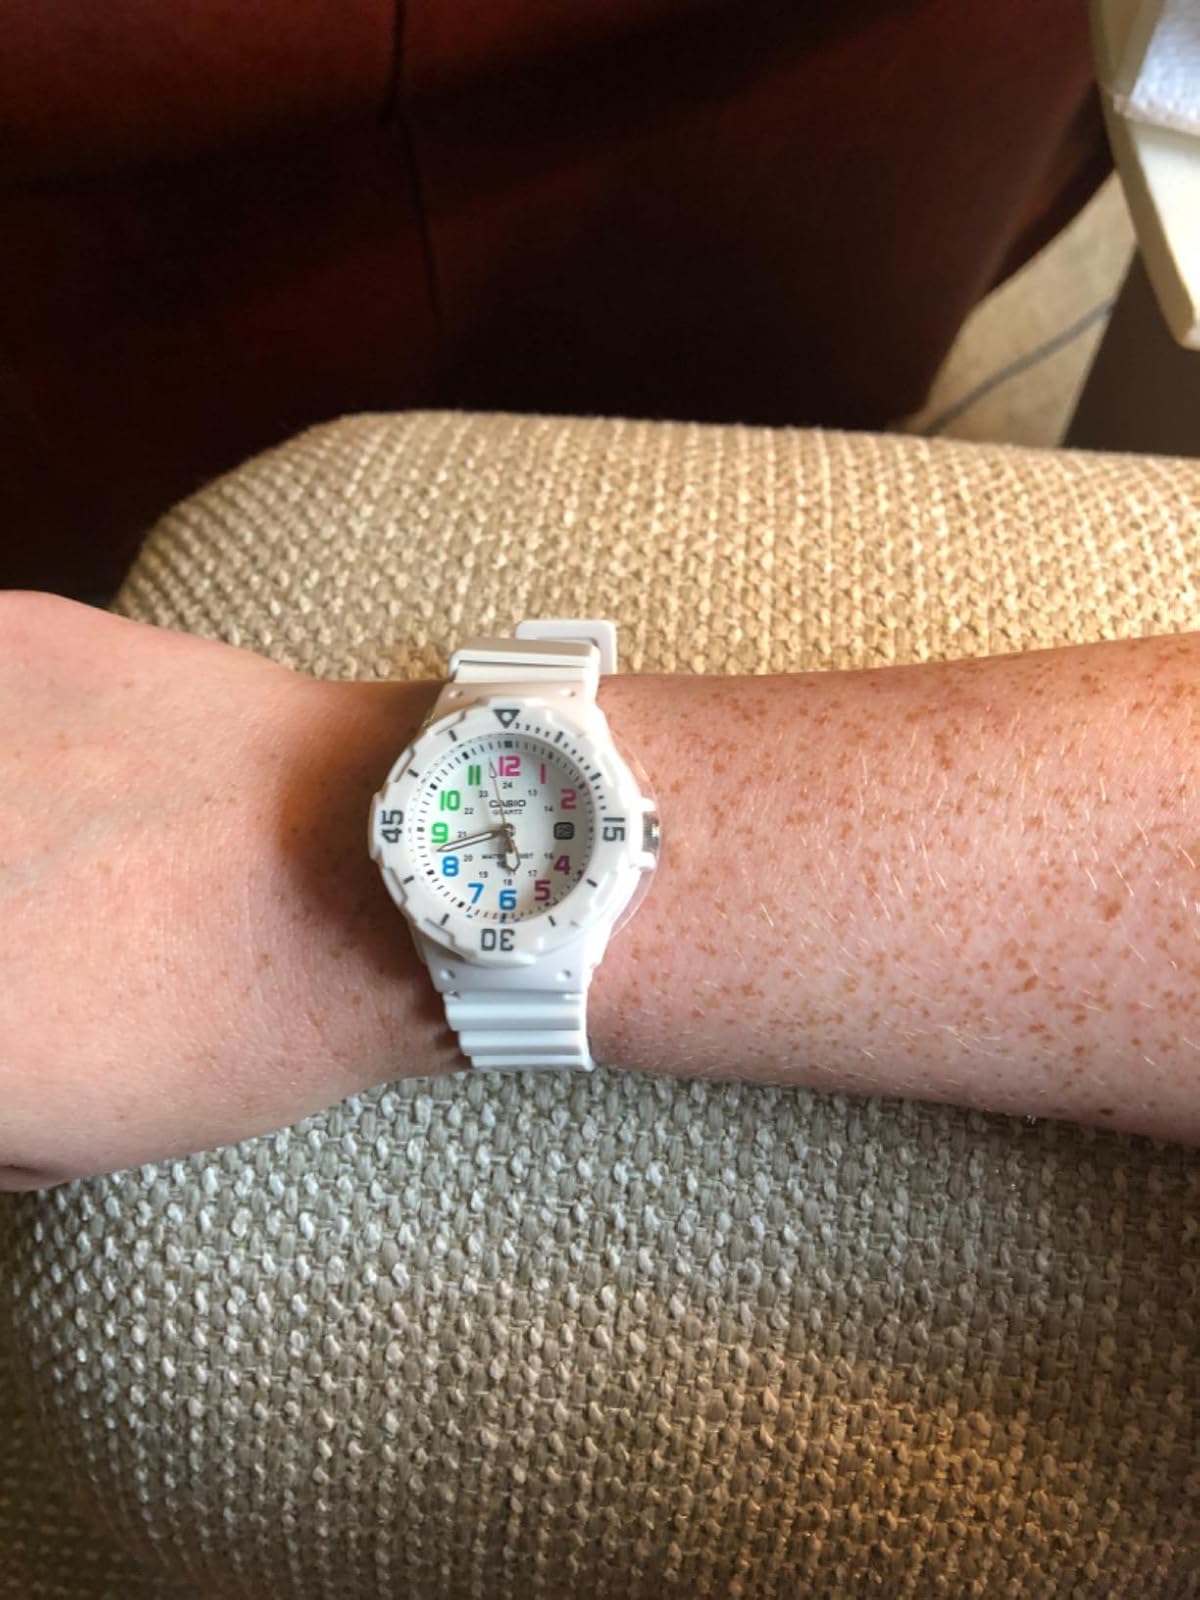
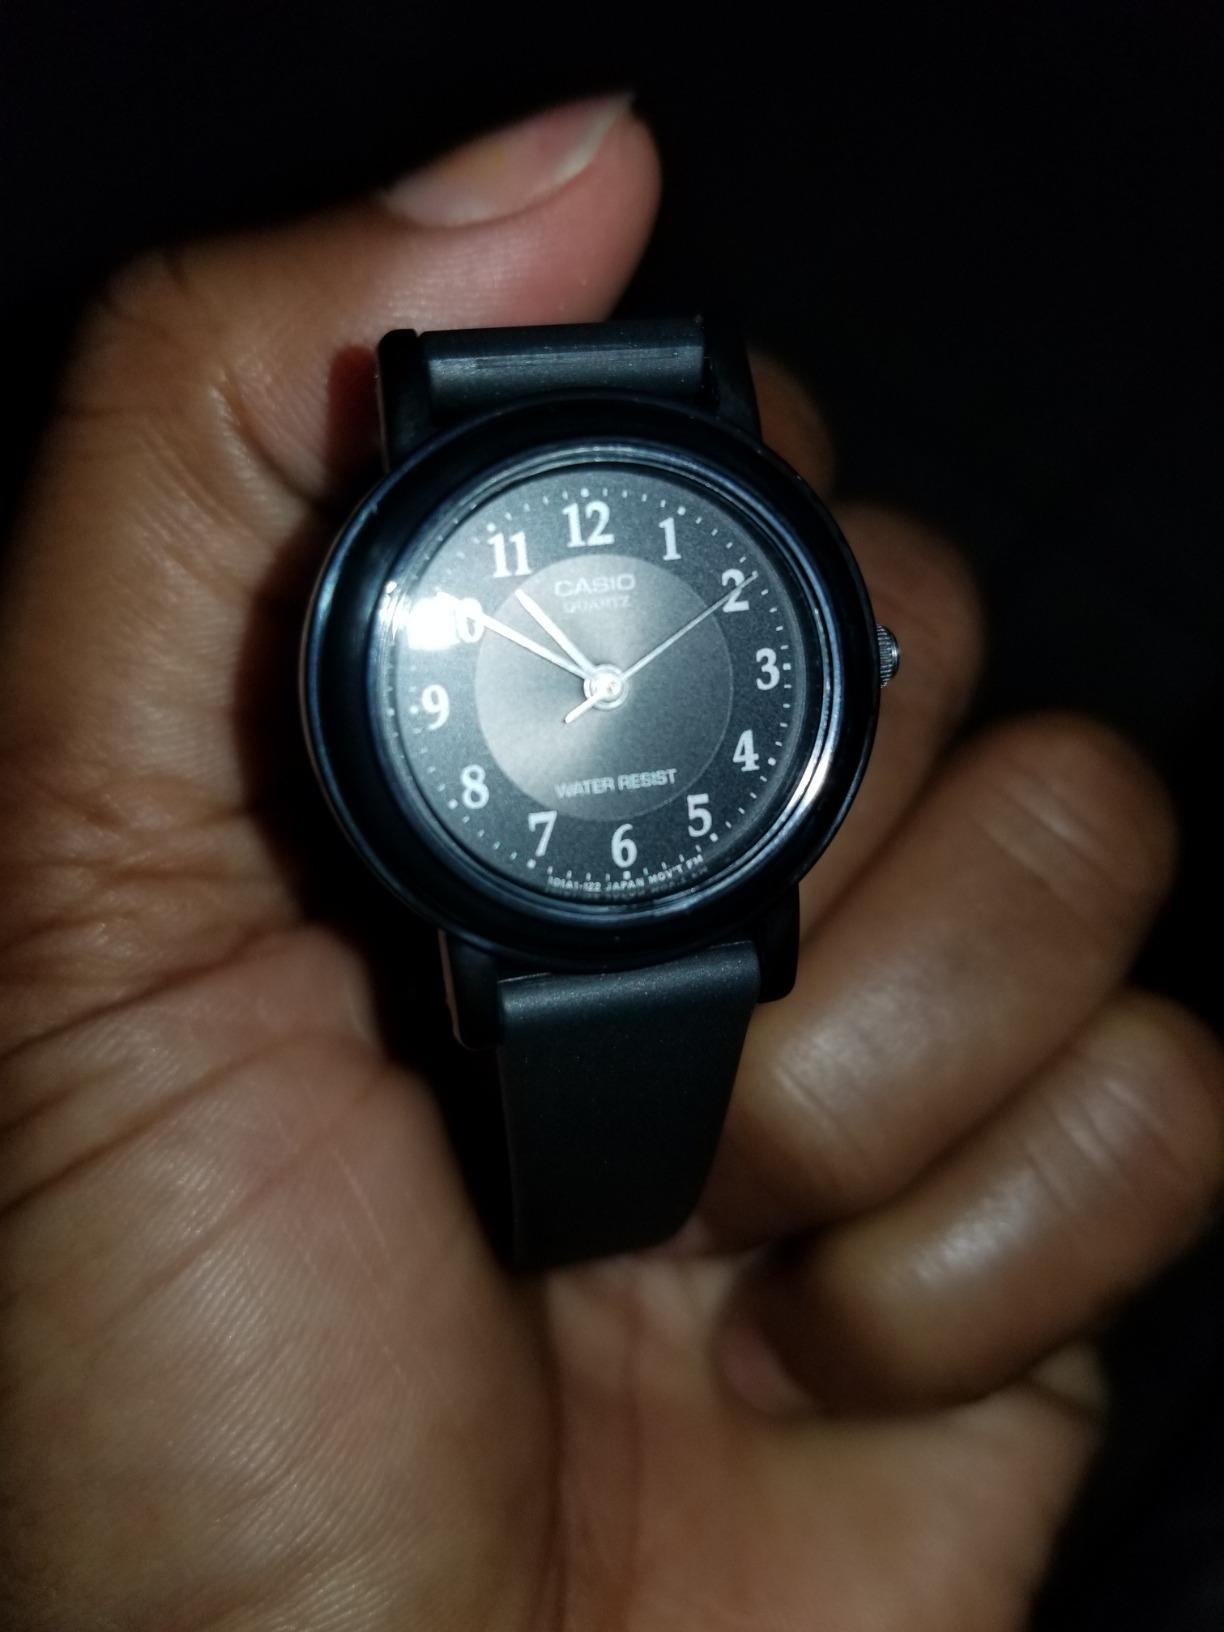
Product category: accessories_watch
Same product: no